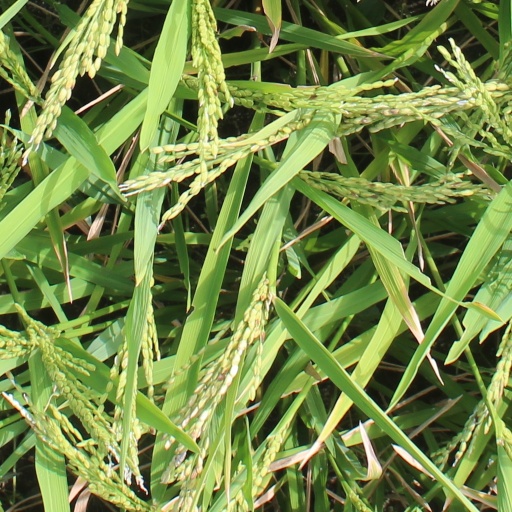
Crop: rice